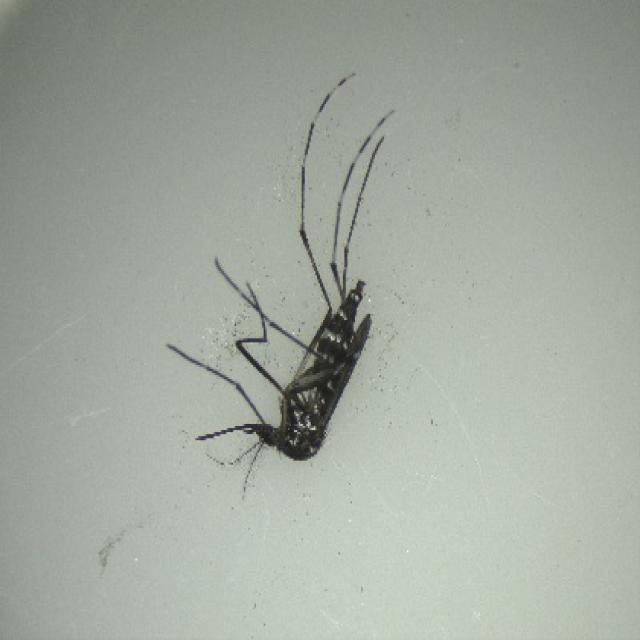
Species: aedes_albopictus